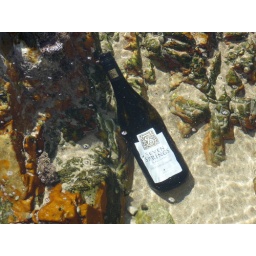
Our bottle 'submerged' in a rock pool. Beautiful colours and a lovely efffect from the water. Photo by Tim